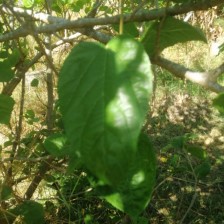
Variety: BlackAustralia